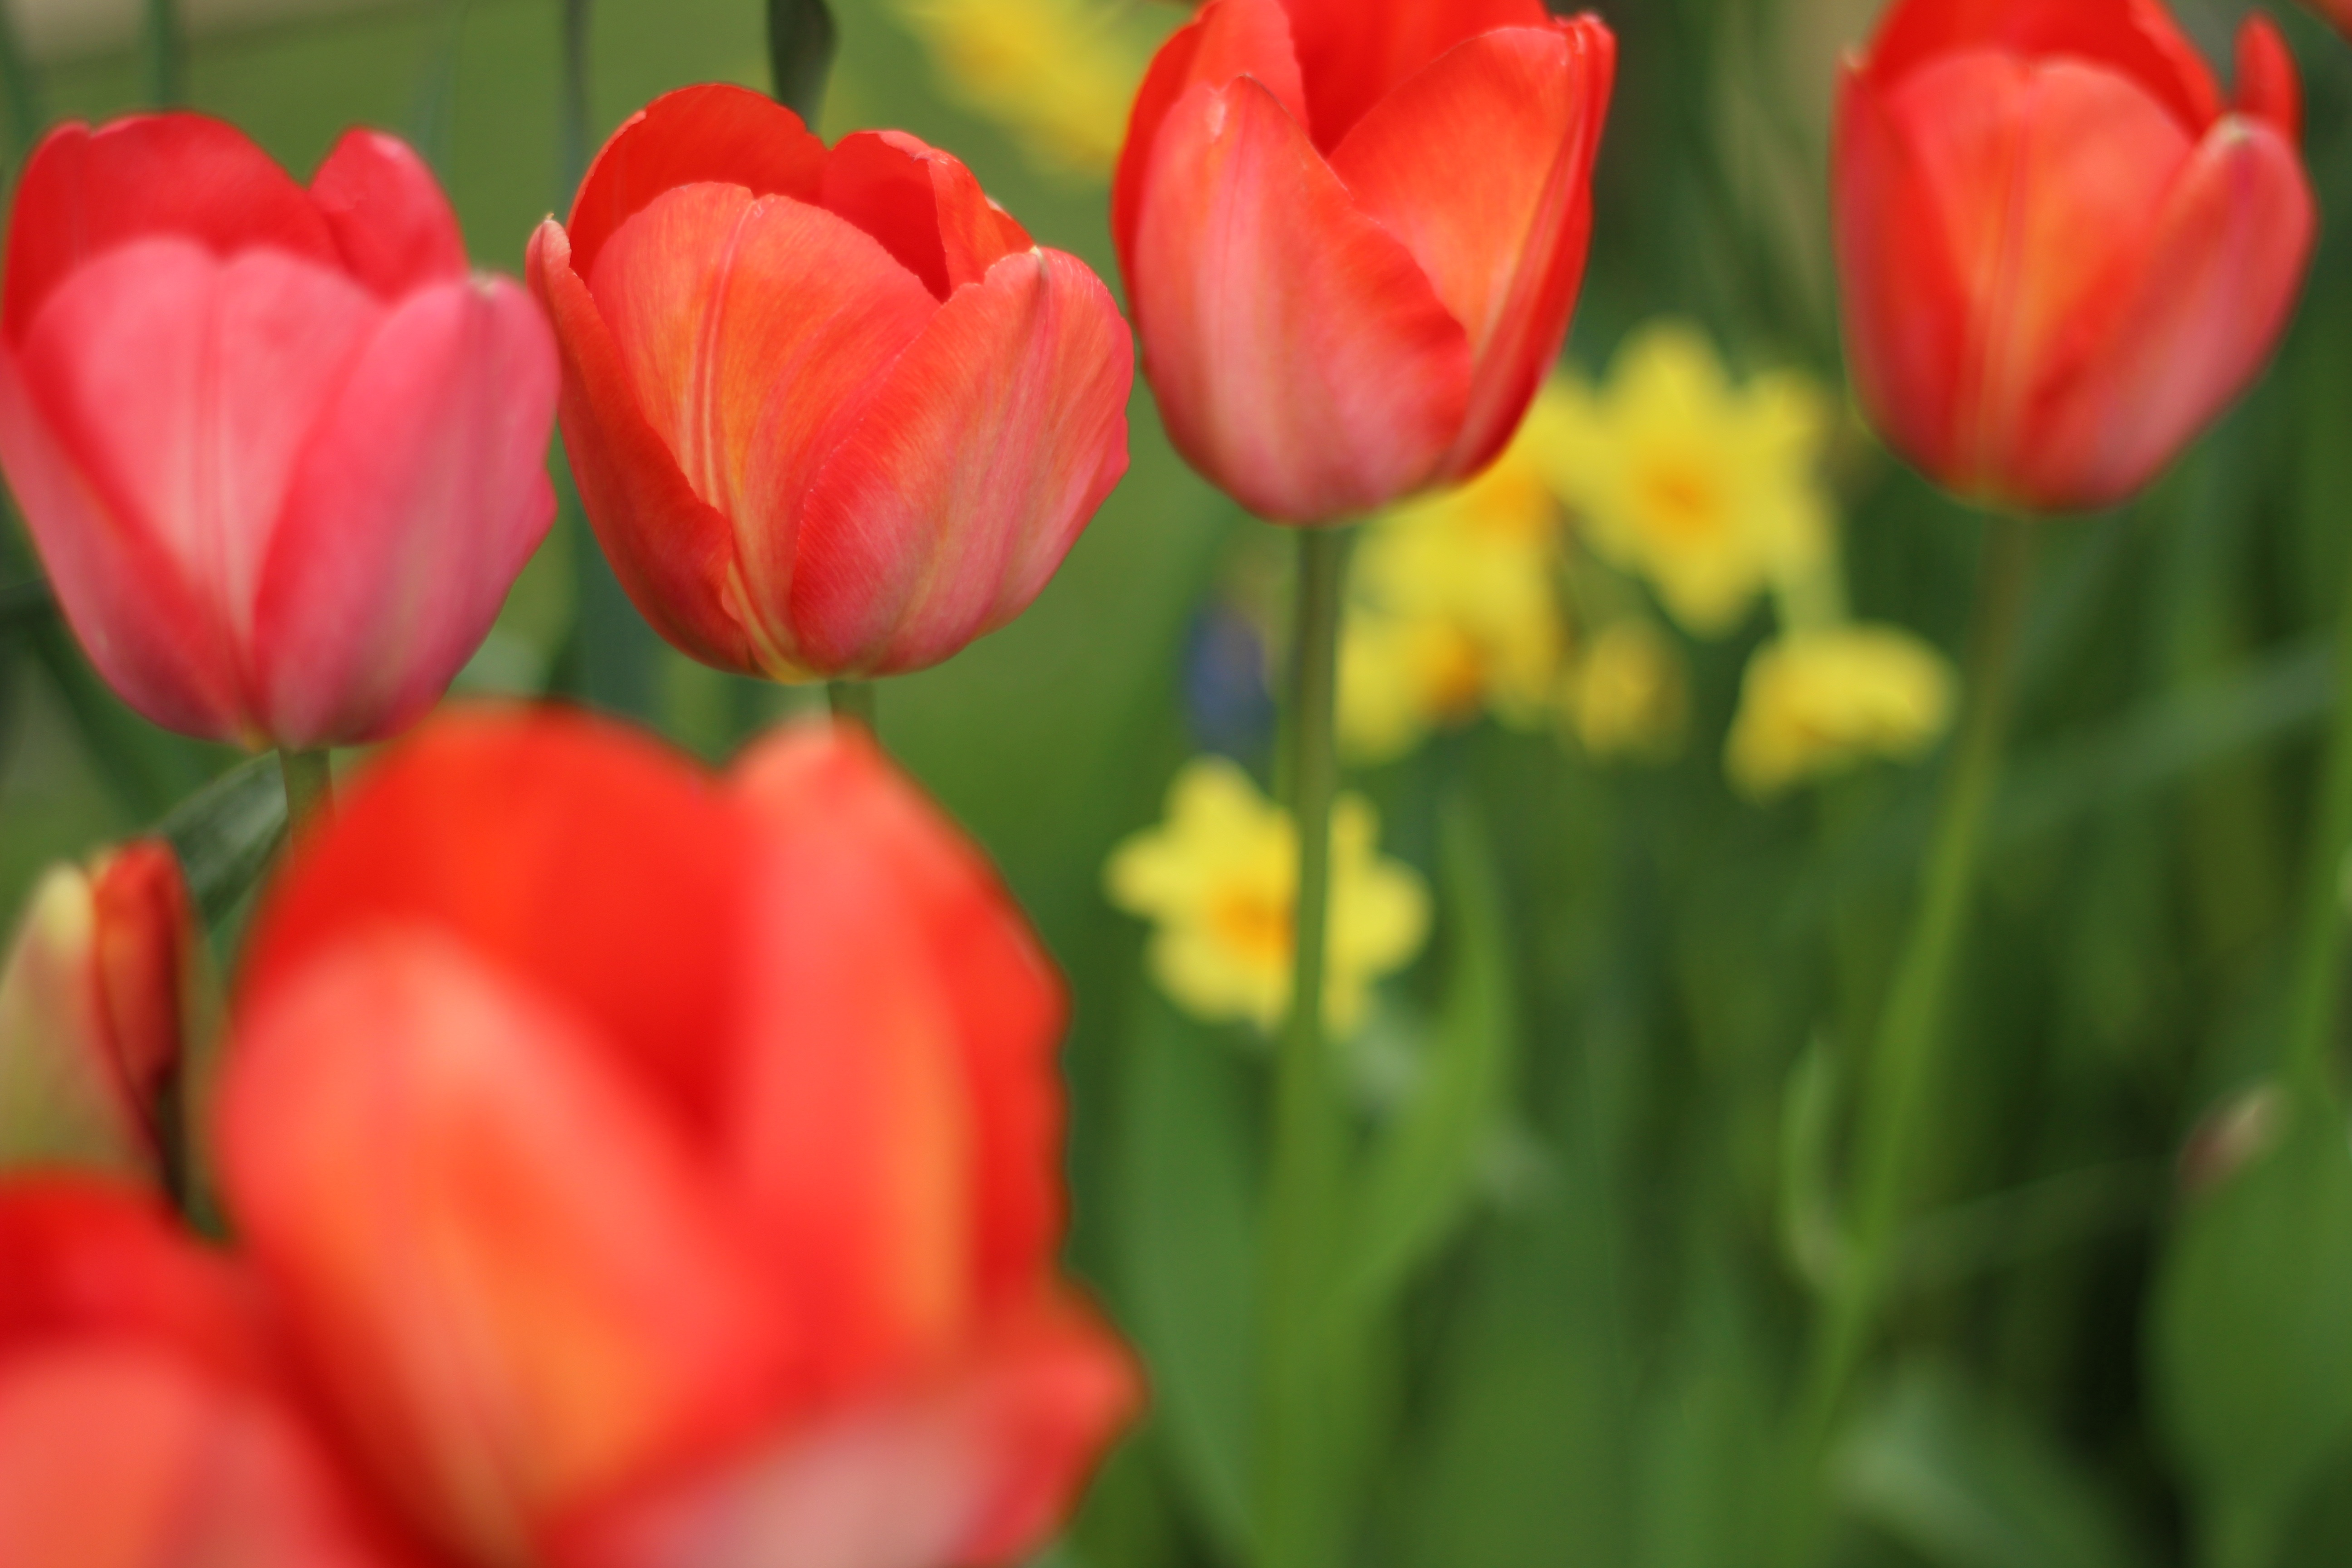
nature, blossom, plant, flower, petal, bloom, floral, tulip, spring, green, fresh, colorful, colour, spring flower, flowering plant, lily family, plant stem, land plant